Kotticode

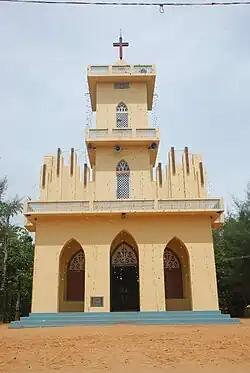
Kotticode C.S.I Church

Kotticode is a town in the Kanniyakumari district in the Indian state of Tamil nadu near the southern tip of India.